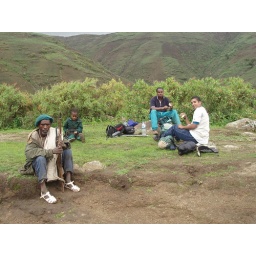
Aaron, our guide, our scout, and a little girl hiking home in Ethio's Simien Mountains